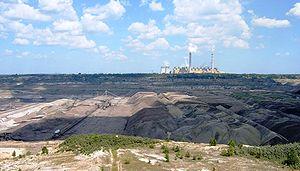
L'environnement en Pologne est l'environnement du pays Pologne. Historiquement, le développement d'une industrie lourde, d'une agriculture intensive et l'exploitation importante des ressources naturelles notamment le charbon, ont eu un impact important sur le territoire et l'environnement.
Le secteur de l'énergie en Pologne se caractérise avant tout par la prépondérance massive du charbon, qui en 2018 assurait 77,8 % de la production d'énergie primaire, 47,1 % de la consommation intérieure totale d'énergie primaire et 78,3 % de la production d'électricité, avec en conséquence de fortes émissions de dioxyde de carbone : 7,96 tonnes de CO₂ par habitant en 2017, supérieures de 82 % à la moyenne mondiale et de 27 % à celle de l'Union européenne, à comparer à l'Allemagne : 8,70 t/hab et à la France : 4,56 t/hab. Ces émissions ont reculé de 12 % entre 1990 et 2017.
Le lignite est une roche sédimentaire composée de restes fossiles de plantes. C'est une roche intermédiaire entre la tourbe et la houille.